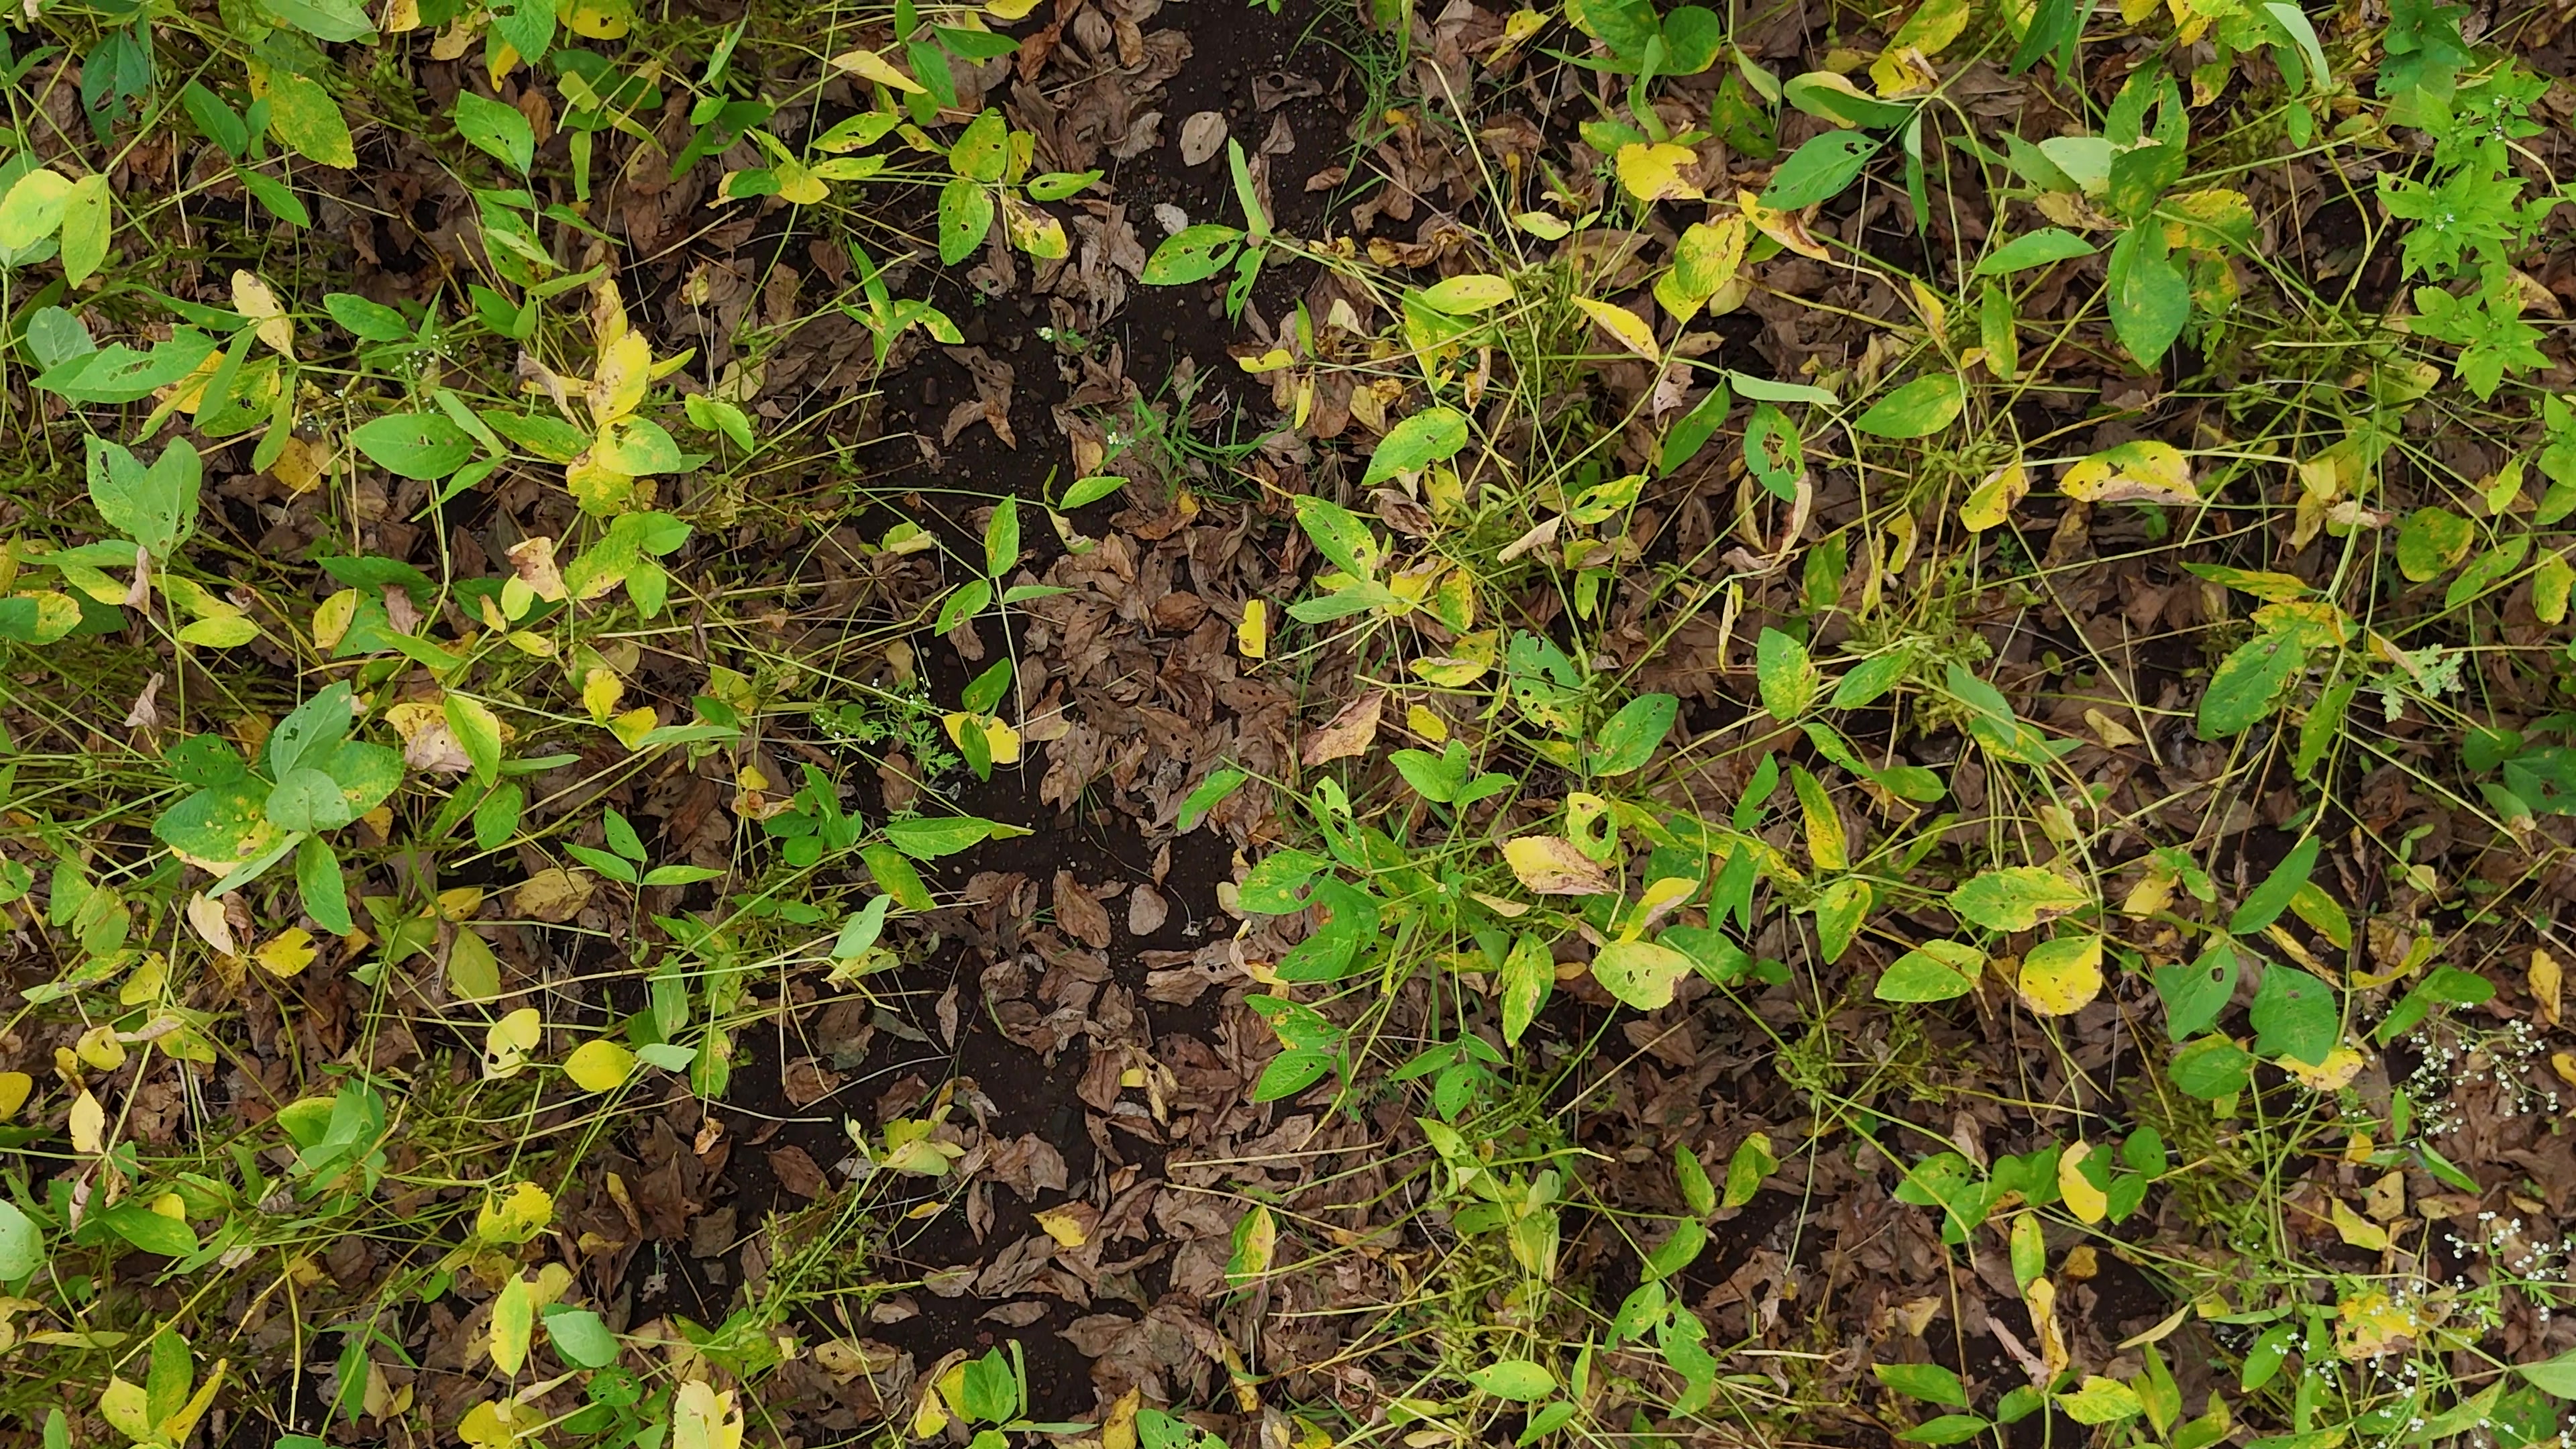
Label: Rust